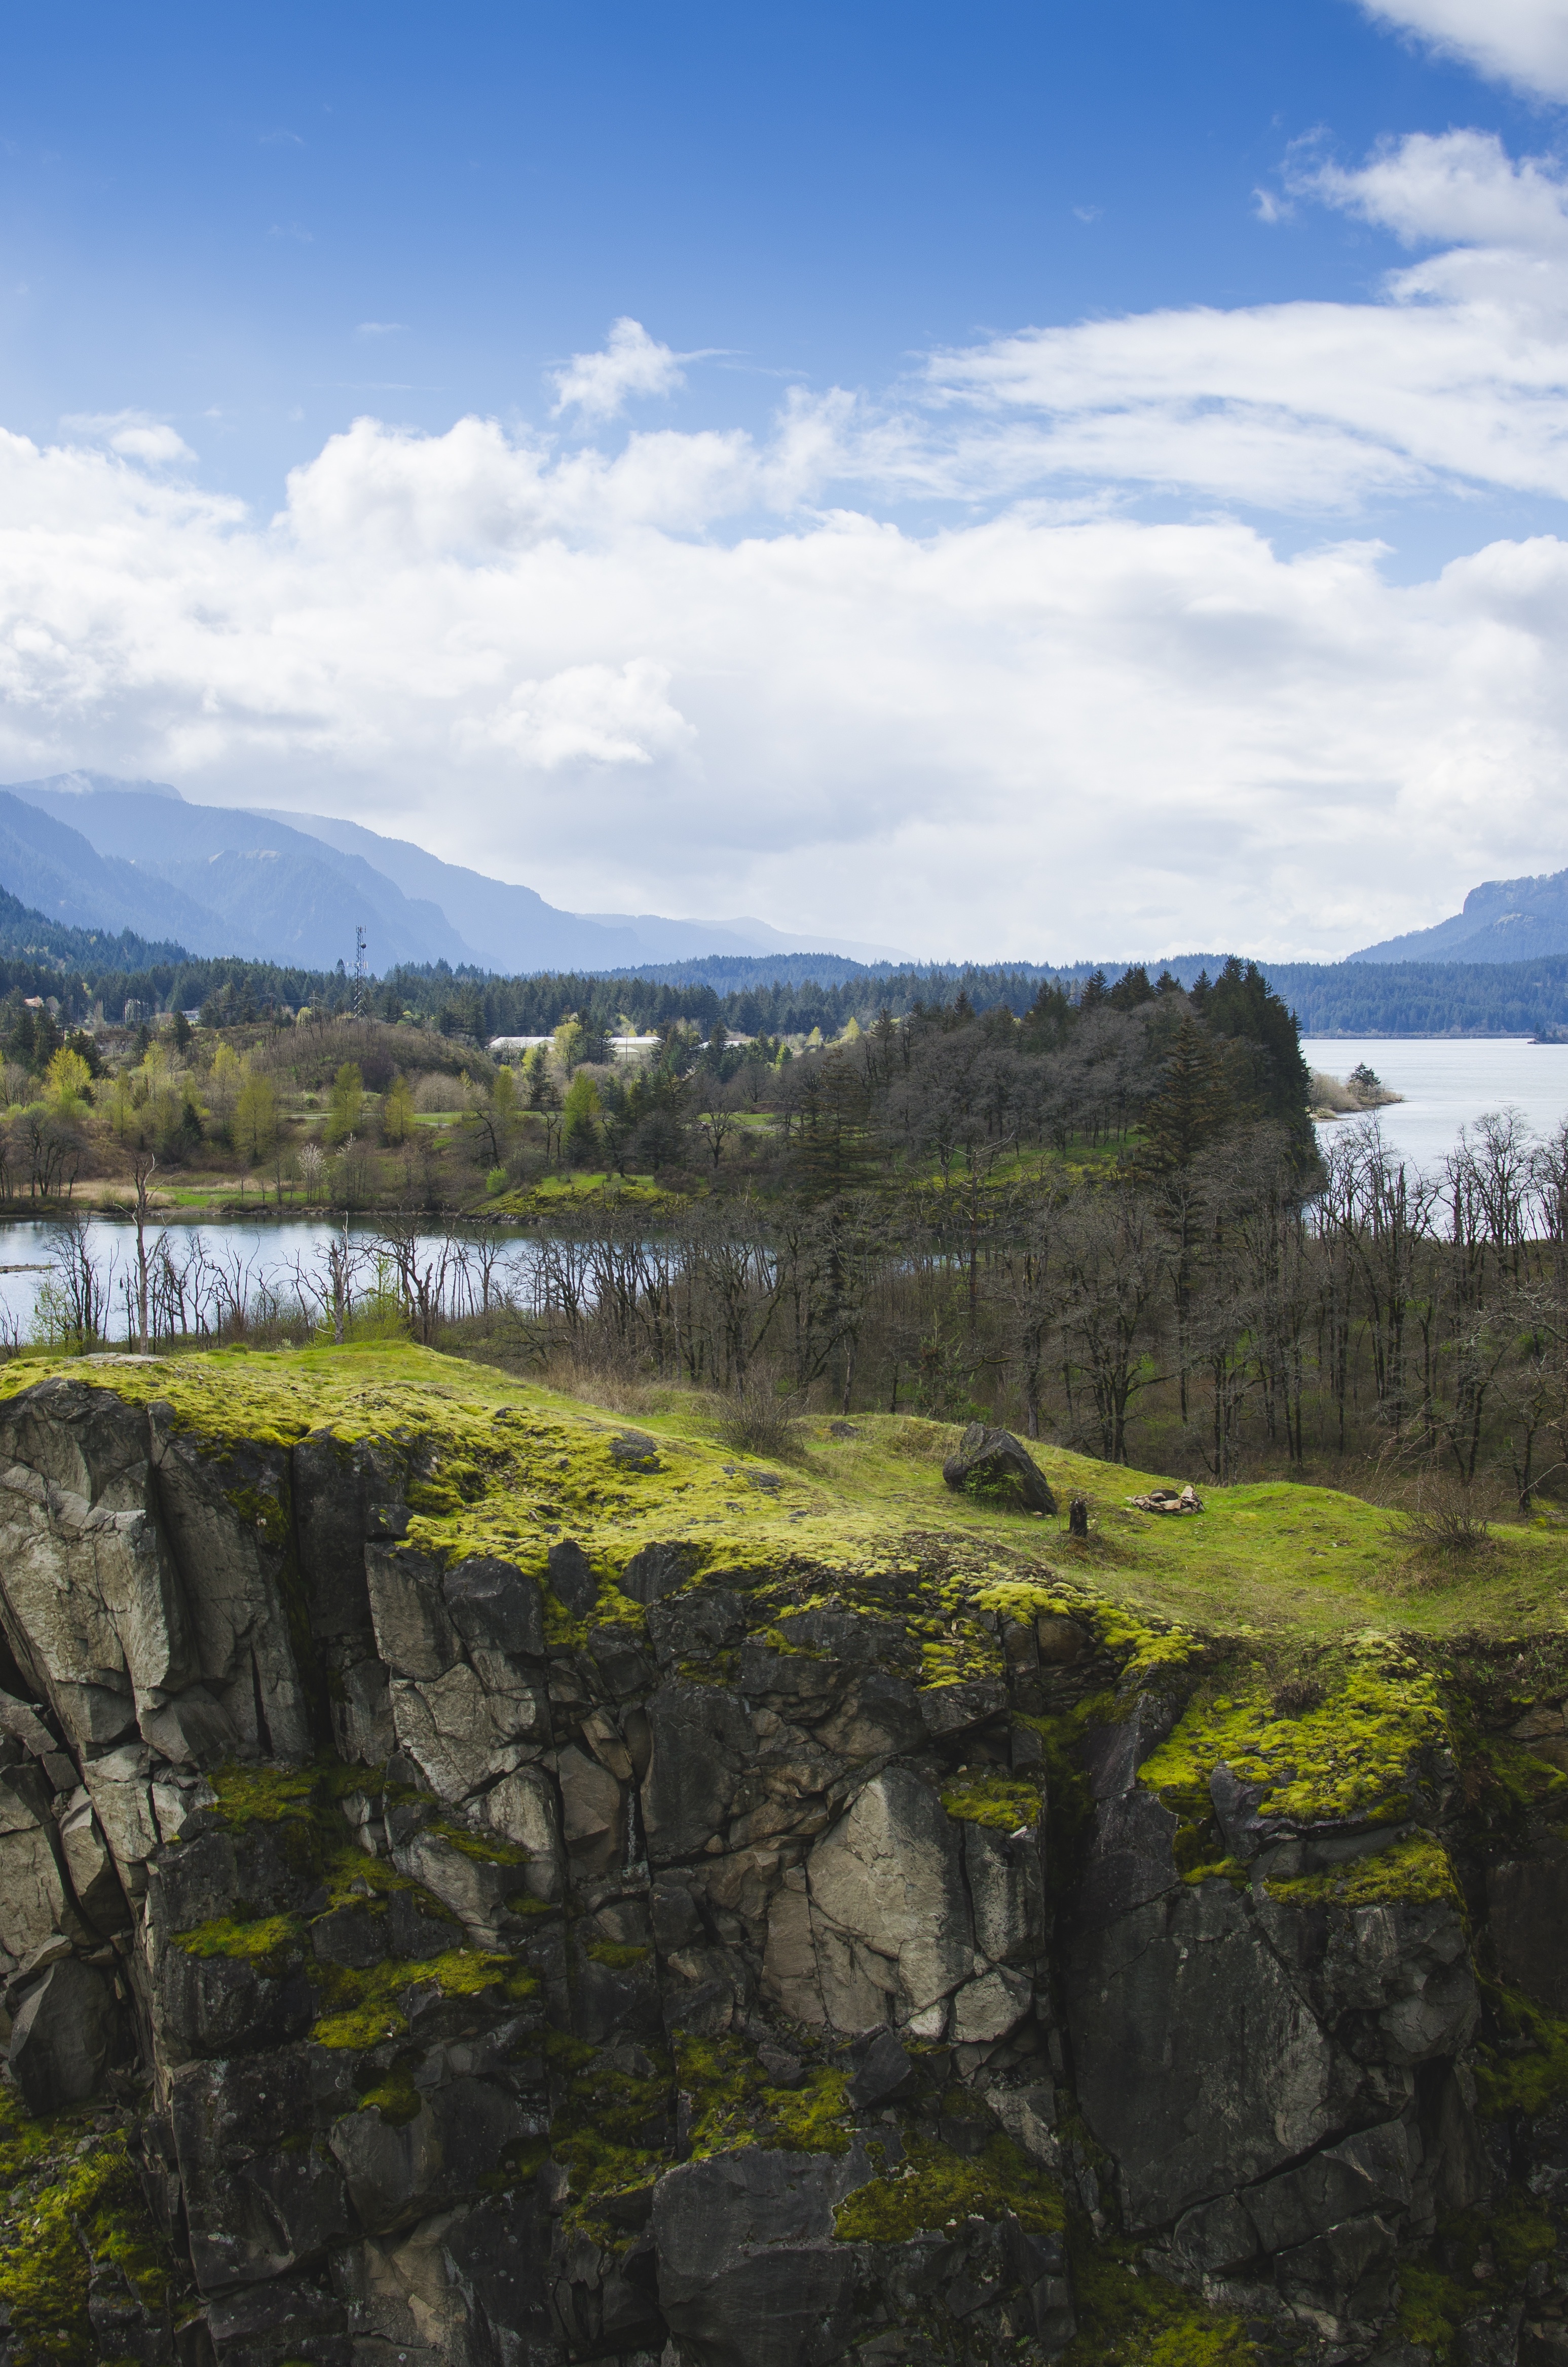
landscape, sea, coast, tree, water, nature, outdoor, rock, wilderness, mountain, cloud, hill, lake, river, mountain range, formation, cliff, environment, reflection, scenic, natural, scenery, serene, fjord, reservoir, highland, terrain, national park, ridge, mountain landscape, stones, geology, loch, highlands, rock formations, landform, blue sky background, geographical feature, mountainous landforms